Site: brandenburg
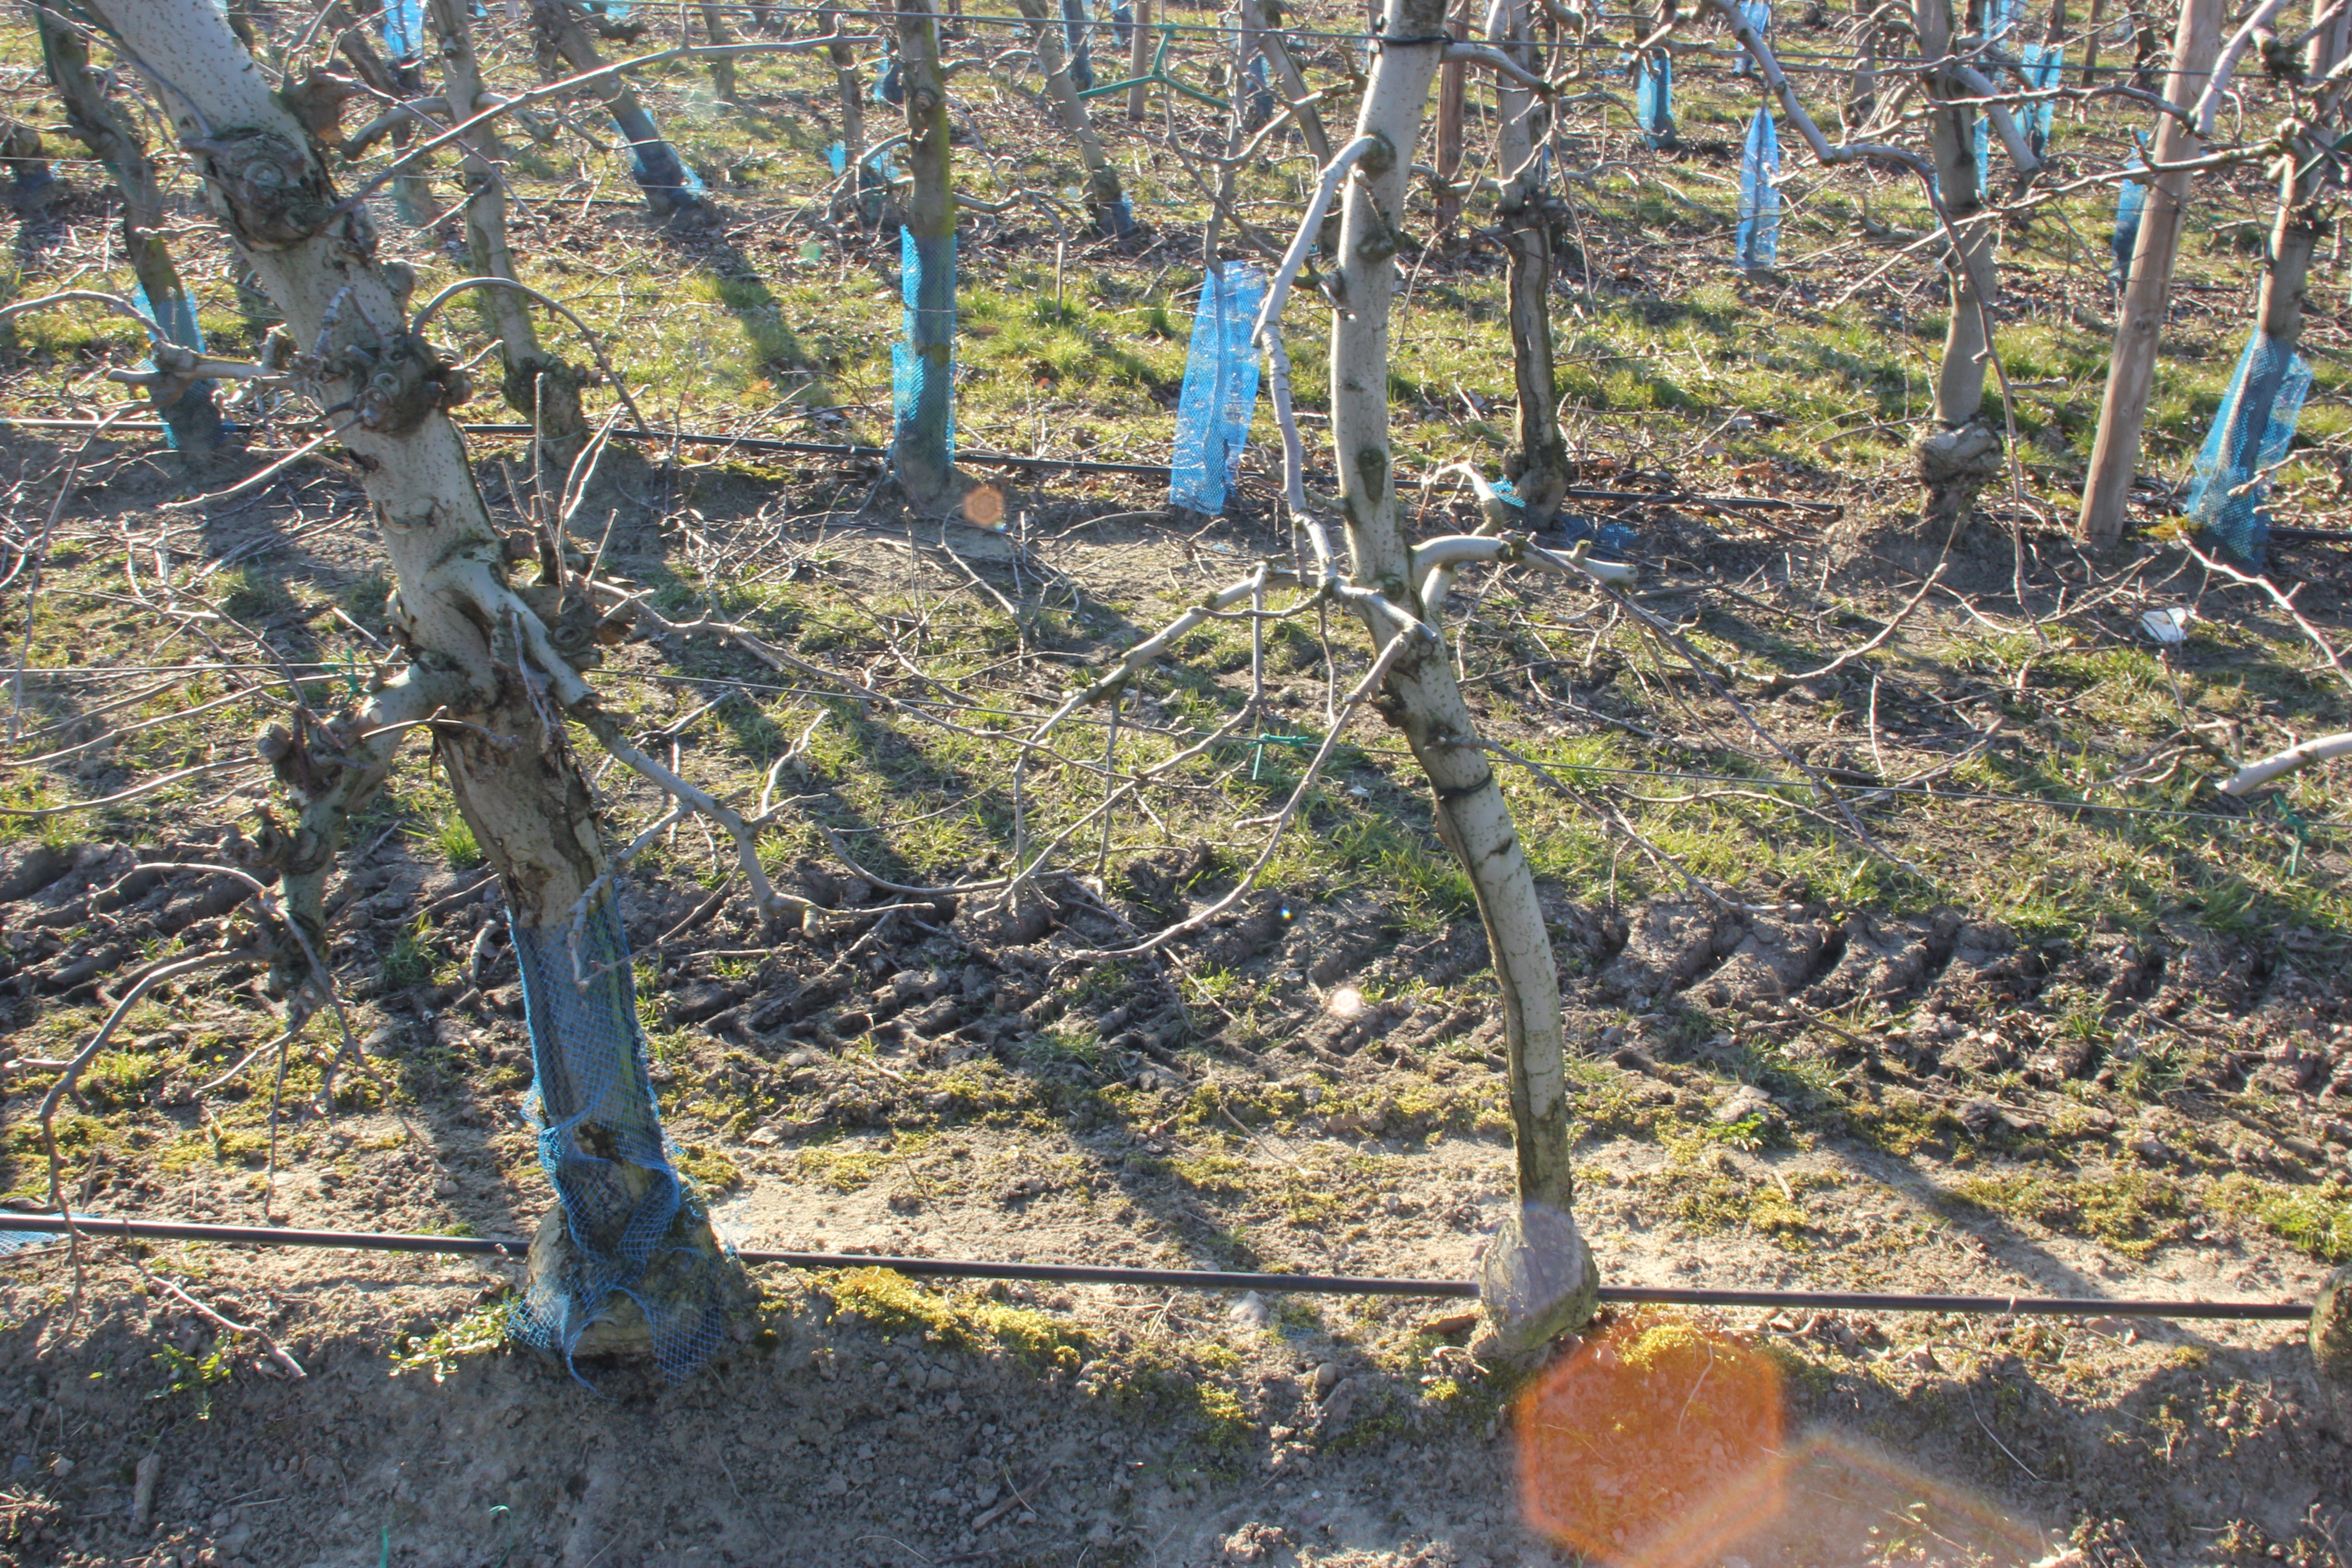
Growth stage (BBCH 03): Bud development